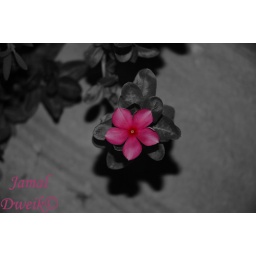
A pink Flower in the middle of a black world.